Shrewsbury Abbey

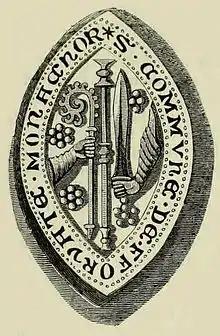
Medieval seal of the Abbey Foregate parish

In 1539 Cromwell moved to the dissolution of the larger monasteries which had escaped earlier, Shrewsbury among them. Henry VIII personally devised a plan to form at least thirteen new dioceses so that most counties had a cathedral (a former monastery). This plan included making Shrewsbury Abbey a cathedral, but, while new dioceses were established at Bristol, Gloucester, Oxford, Peterborough, Westminster and Chester, the plans were never completed at Shrewsbury, Leicester, or Waltham. The 1539 legislation did not dissolve the greater abbeys, but only made arrangements for receiving on the king's behalf any "which hereafter shall happen to be dissolved, suppressed, renounced, relinquished, forfeited, given up, or by any other means come to King's Highness." Shrewsbury was one of the last to surrender, not because it put up any resistance, but because it lay at the end of the commissioners' circuit. Thomas Legh, one of the six clerks in chancery, officiated as the other commissioners demanded and received the surrender. The Abbey was dissolved on 24 January 1540, with a pension of £80 assigned to the abbot and £87 6s. 8d. to the 17 monks.